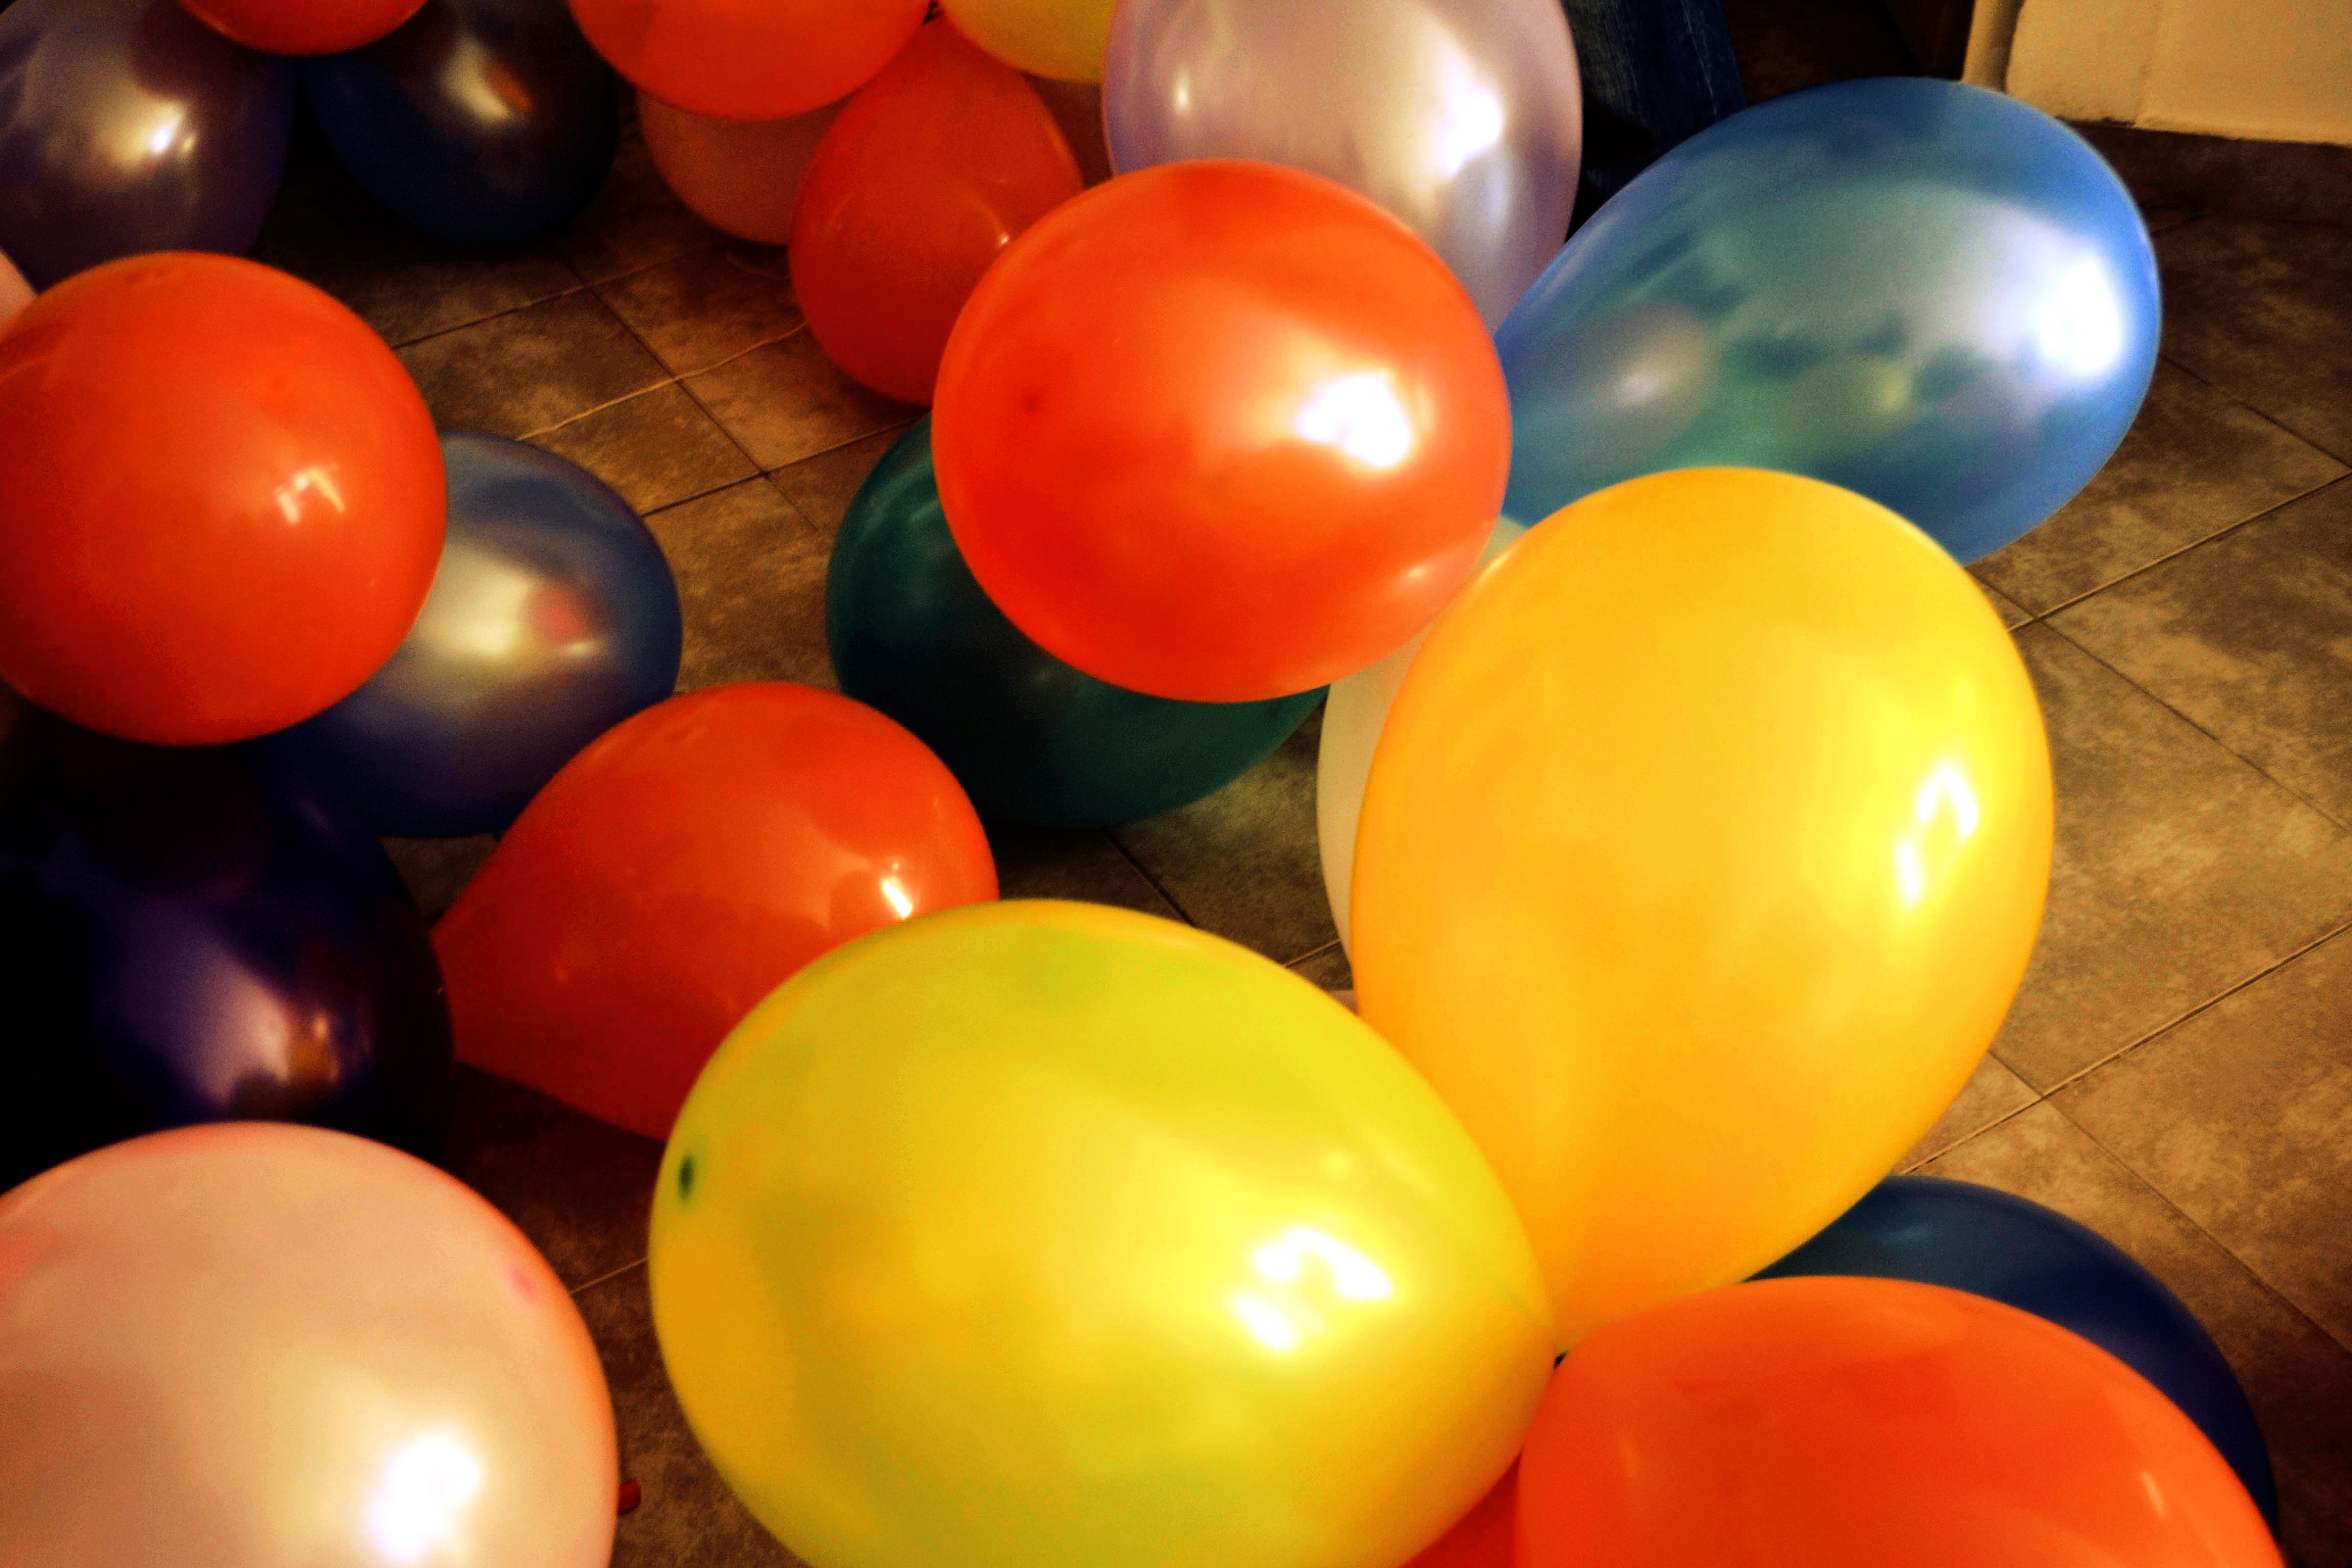
balloon, food, color, yellow, toy, colors, balloons, party, birthday